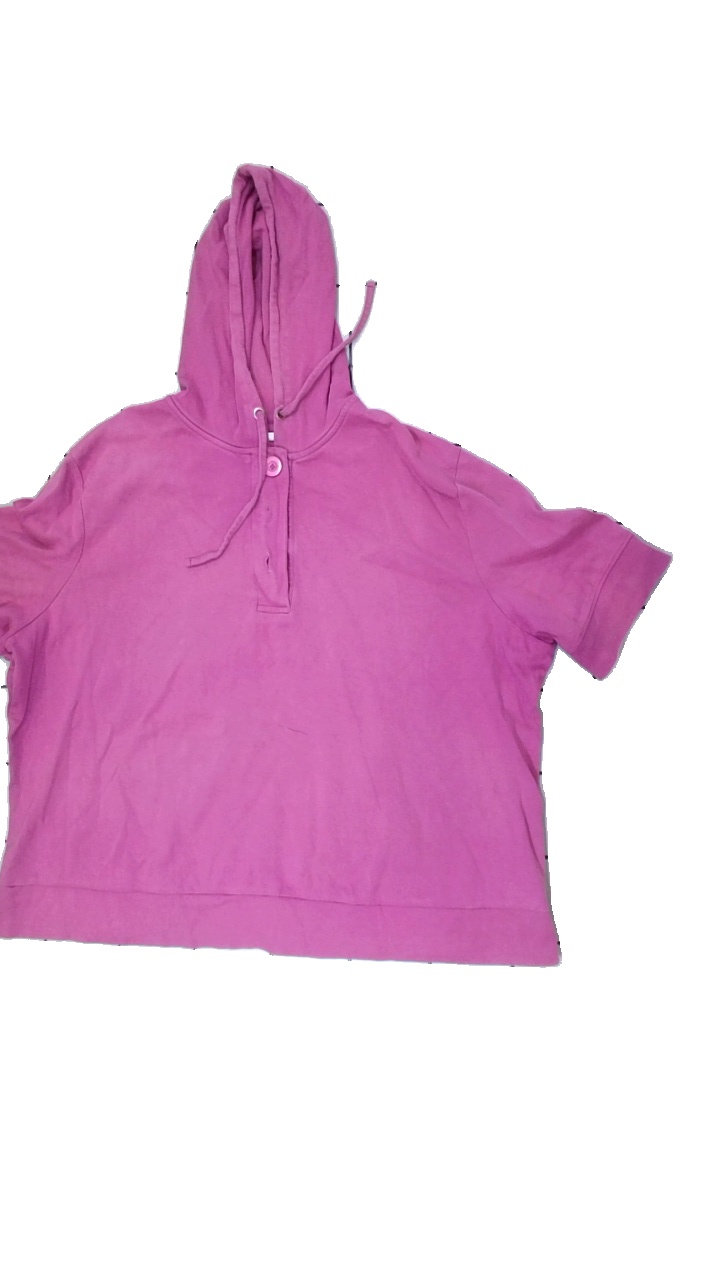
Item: Hoodie (Ladies)
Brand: Mia Linea
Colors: Pink
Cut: Regular
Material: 100% Cotton
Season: All
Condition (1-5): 1
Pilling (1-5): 4
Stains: Major
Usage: Recycle
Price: <50